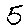
Label: 5